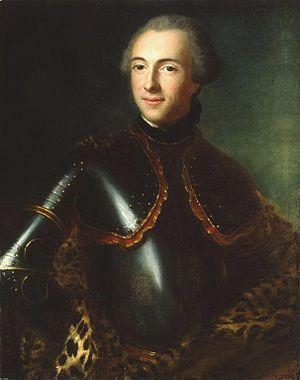
Portrait de Charles Le Moyne du Longueuil, troisième Baron du Longueuil, 1724-1755
Charles-Jacques Le Moyne fut le troisième baron de Longueuil. Il succéda en 1755 à son père Charles III Le Moyne, mais fut tué dans la même année à la Bataille du lac George. Cependant, dans la même année naquît sa fille unique, Marie-Charles, qui lui succéda, devenant la seule femme à occuper ce titre.